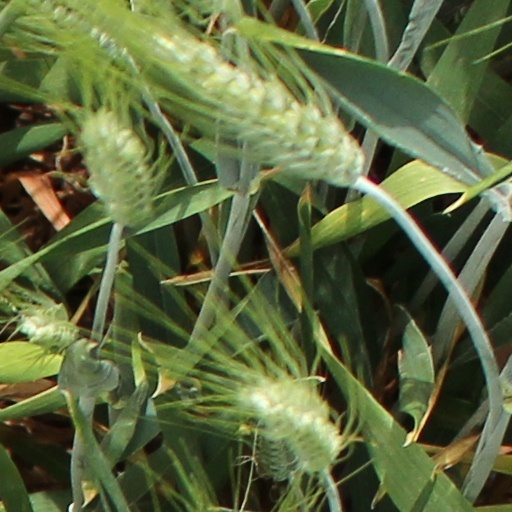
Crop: wheat